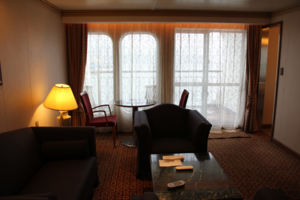
Le Yuukari est un ferry de la compagnie japonaise Shin Nihonkai Ferry. Construit entre 2001 et 2003 aux chantiers IHI de Yokohama, il navigue depuis février 2003 sur les liaisons entre les îles d'Honshū et d'Hokkaidō.